Michael Madison

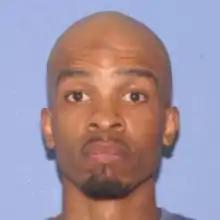
Madison in an East Cleveland Police Dept. Booking Photo

Michael Madison (born October 15, 1977) is an American serial killer and rapist from East Cleveland, Ohio who is known to have committed the murders of at least three women over a nine-month period in 2012 and 2013. He was arrested and charged with the crimes in 2013 and was sentenced to death in 2016.